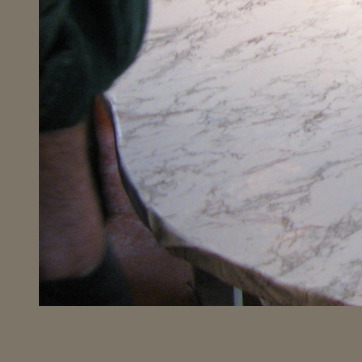
Material: polishedstone